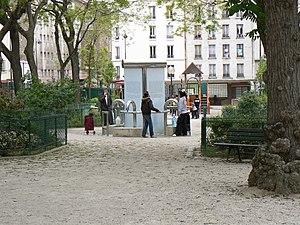
Une vue de la fontaine du square de la Madone, il s'agit d'un puis artésien dont l'eau provient des sables aquifères de l'Albien. L'eau est gratuitement mise à disposition aux habitants des alentours.
La réalisation de puits artésiens à Paris a été rendue possible par la présence de la nappe aquifère de l'Albien et les progrès des techniques de forage à partir des années 1830. La volonté de produire une eau saine à bon marché fit apparaître des puits artésiens tout au long du XIXᵉ siècle et au début du XXᵉ siècle.